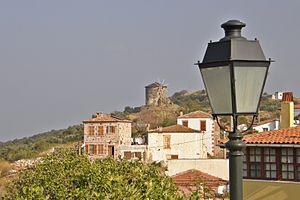
Vue d'un ancien moulin sur les hauteurs de l'ile d'Alibey, province de Balıkesir, région de Marmara, Turquie.